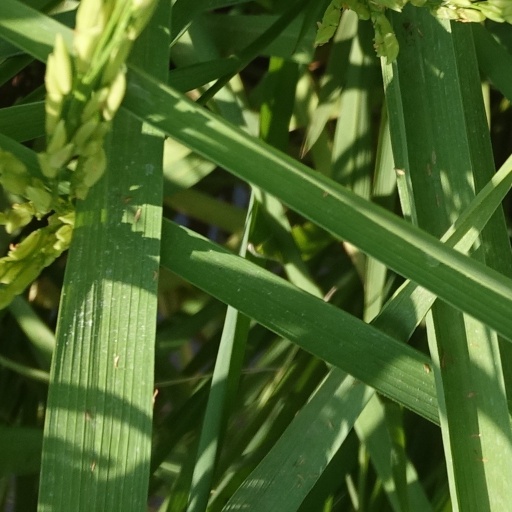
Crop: rice